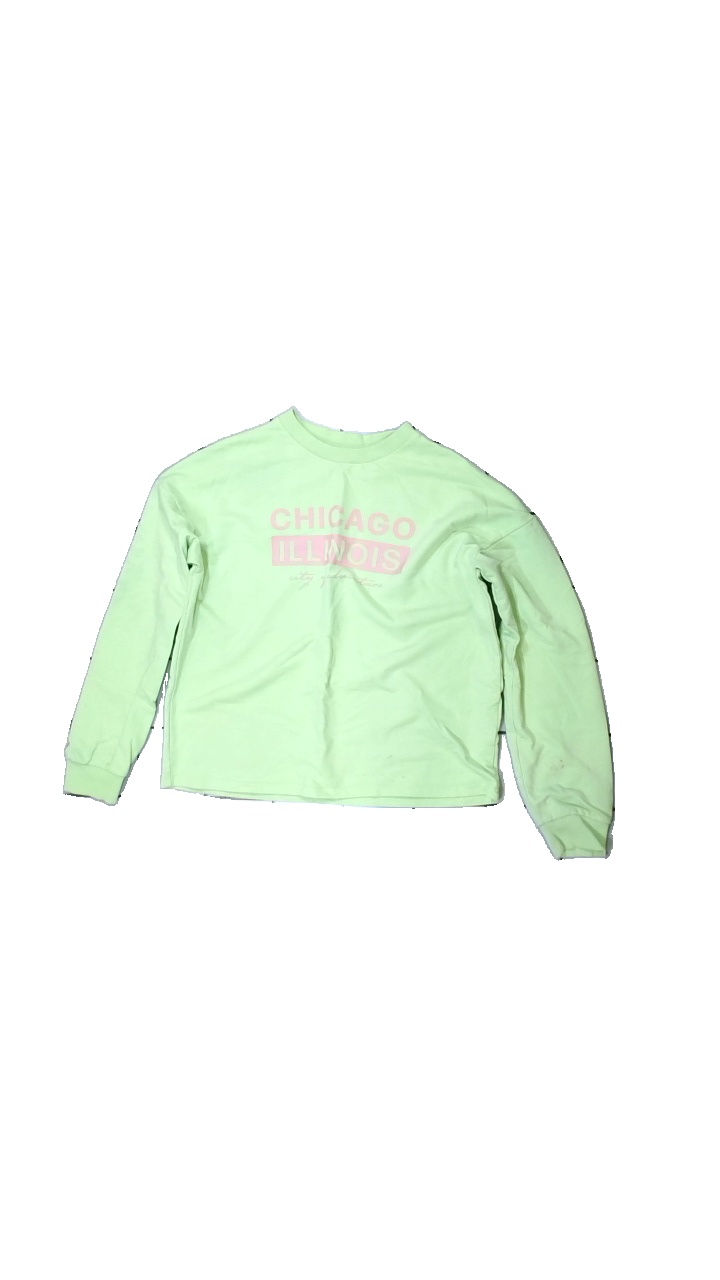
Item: Sweater (Children)
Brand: H&m
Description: Green sweatshirt with print
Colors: Green, Pink
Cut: Regular, C-collar
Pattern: Other
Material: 59% Cotton 41% Polyester
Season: All
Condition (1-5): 3
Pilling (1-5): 5
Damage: stained
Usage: Export
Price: <50